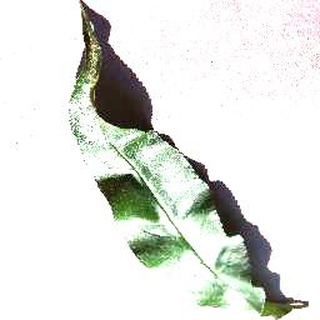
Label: healthy_peach